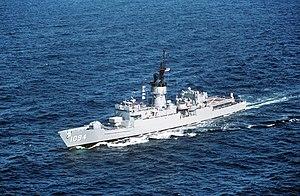
Tempête rouge est un roman de Tom Clancy paru en 1986.
La liste qui suit constitue la liste des frégates de l'United States Navy, la marine de guerre des États-Unis.